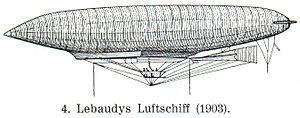
Le Lebaudy est un dirigeable réalisé par l'ingénieur Henri Julliot et les frères Paul et Pierre Lebaudy, actionnaires à l'époque de la plus importante compagnie sucrière française. C'est un dirigeable semi-rigide ; son surnom, Le Jaune, vient de sa couleur. Il effectue plusieurs vols et eut trois configurations successives avant de devenir le premier dirigeable militaire de l'armée française, et le premier dirigeable militaire au monde.